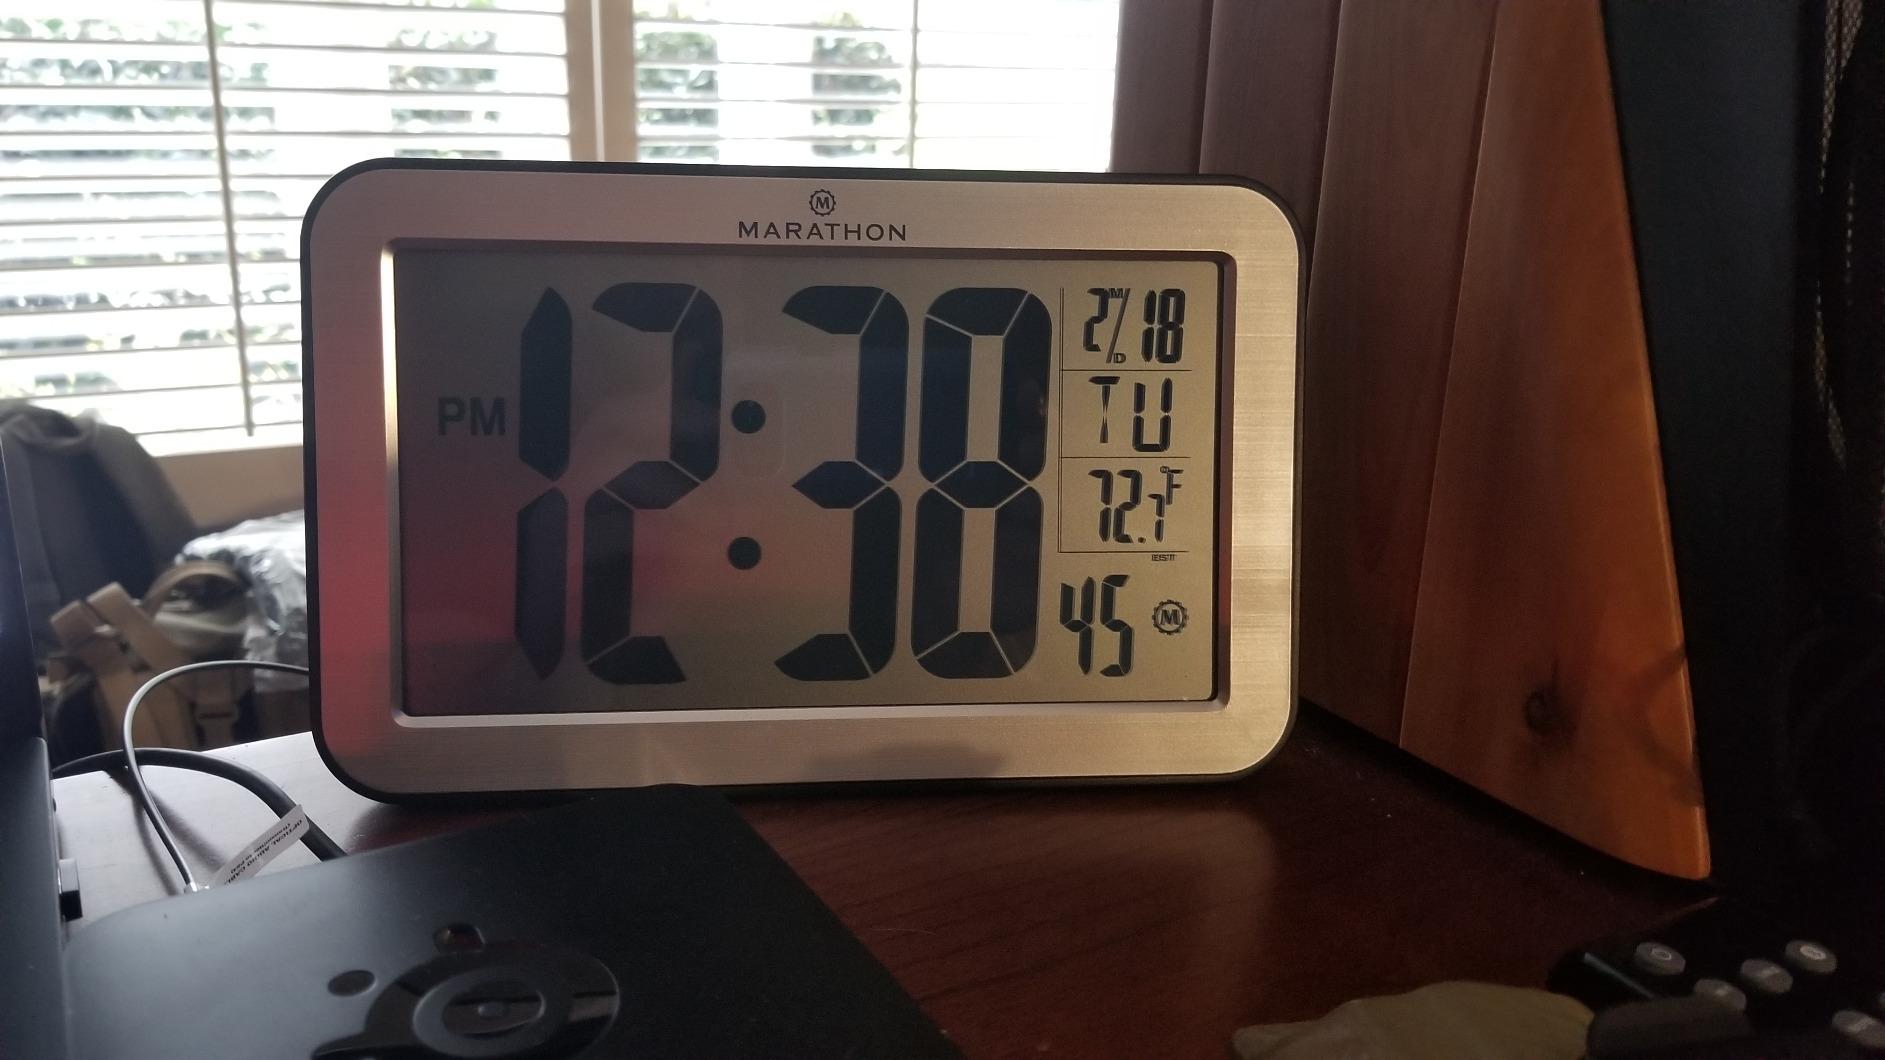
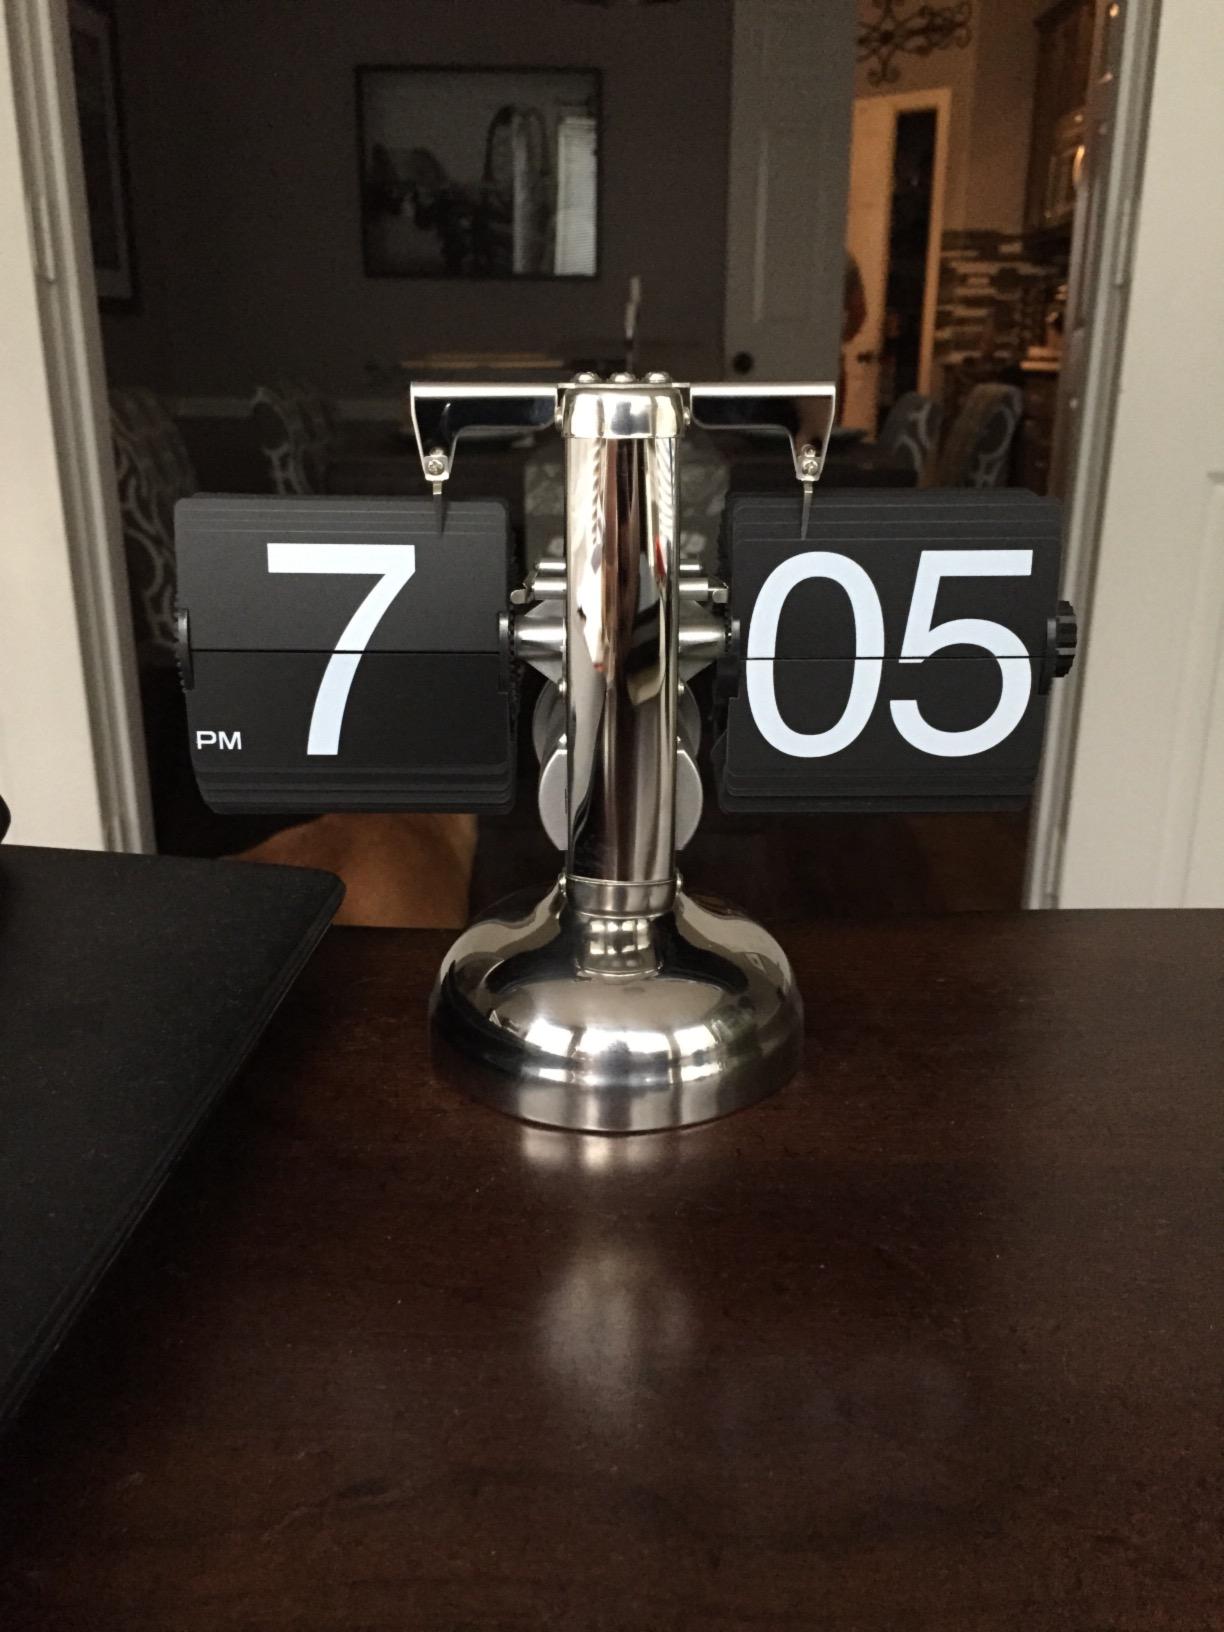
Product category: clock
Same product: no